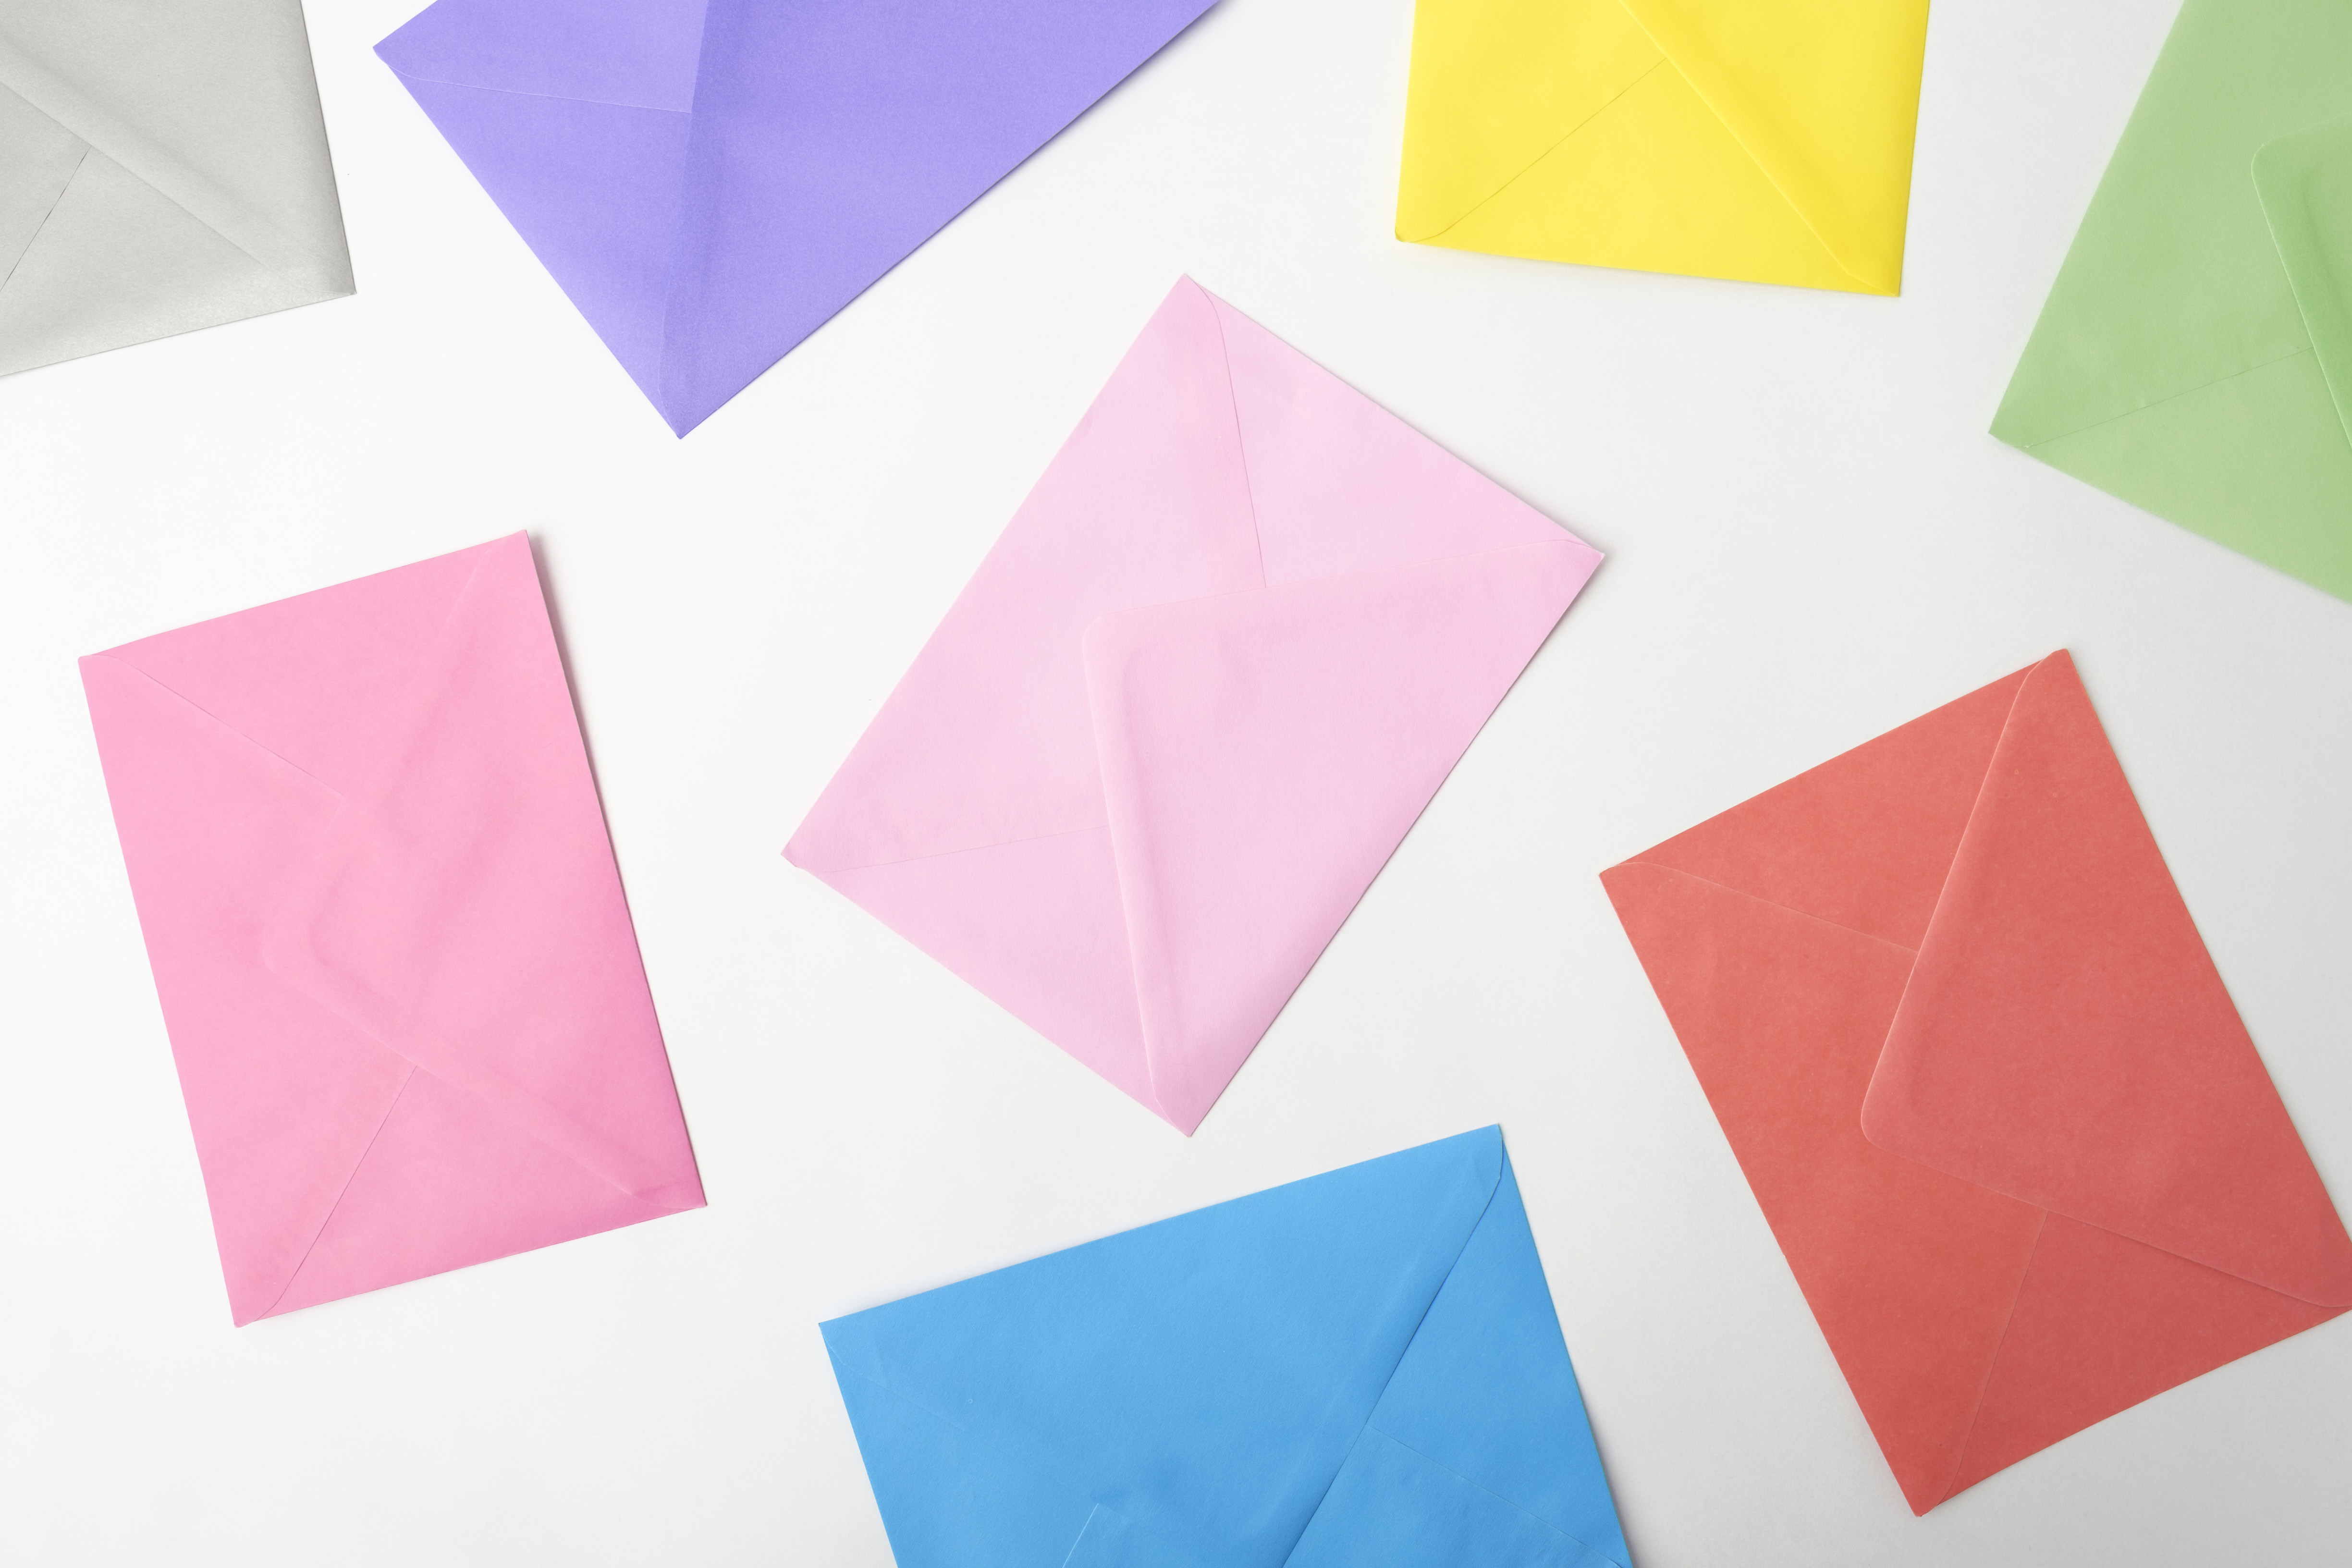
paper, construction paper, art paper, pink, paper product, origami, origami paper, stationery, craft, pattern, art